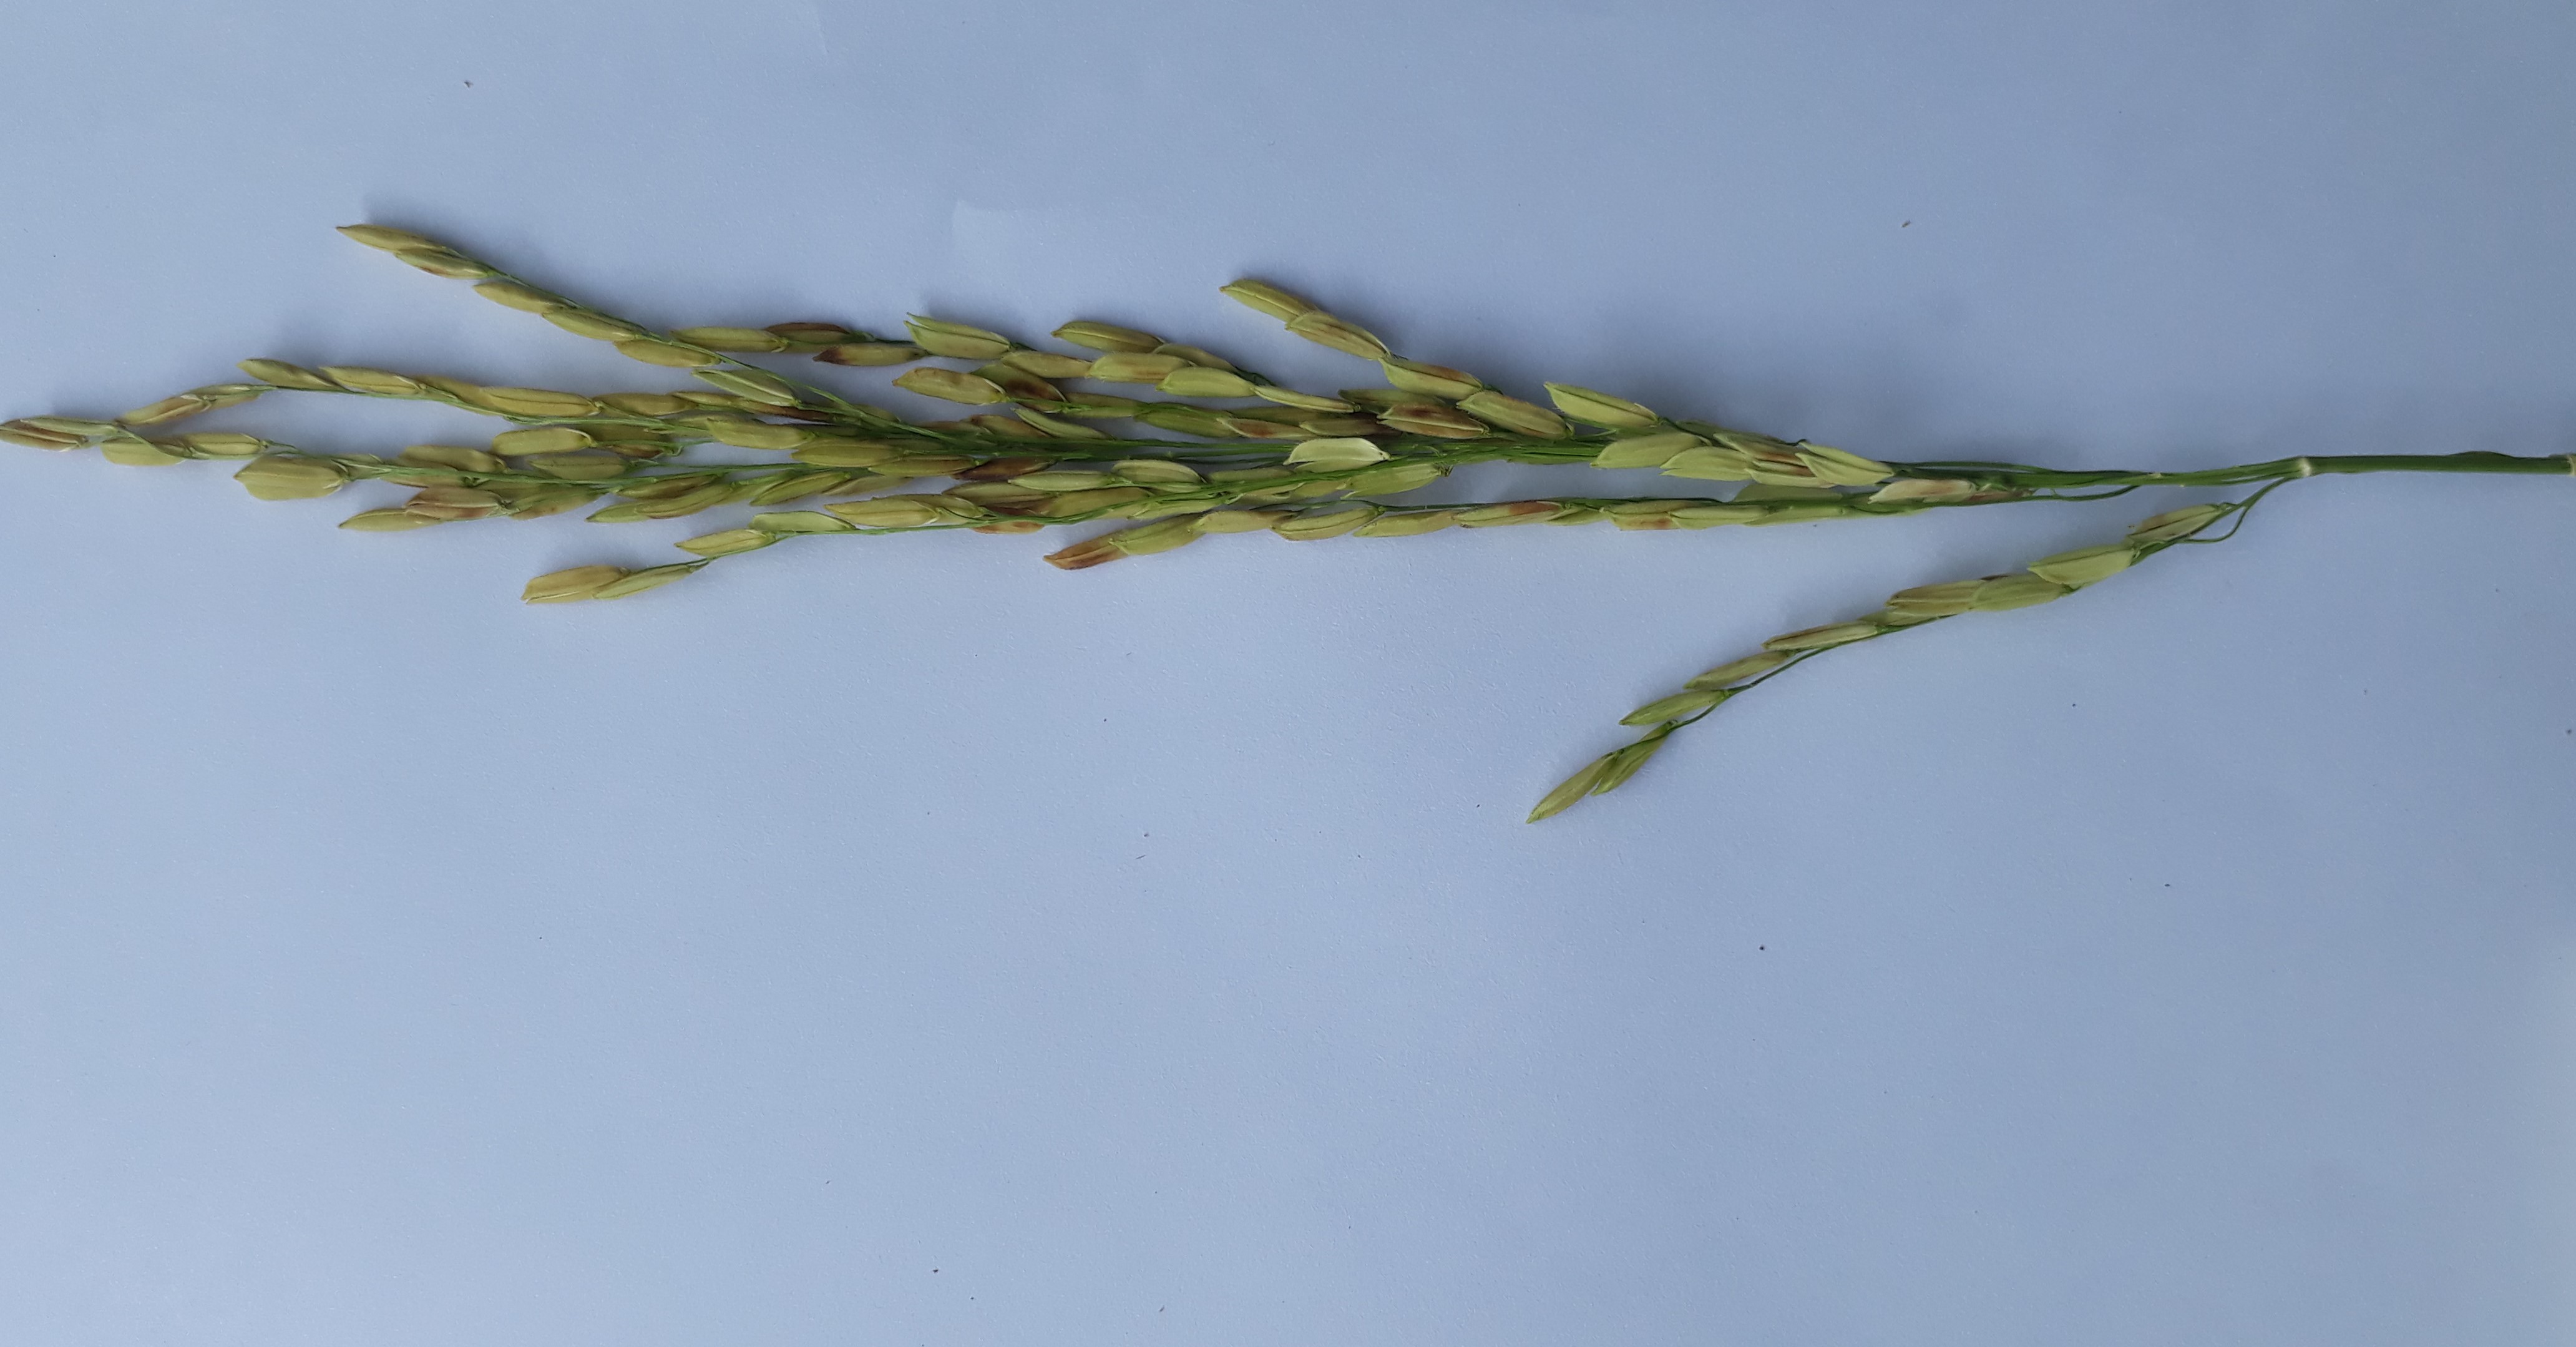
Label: Very Damage